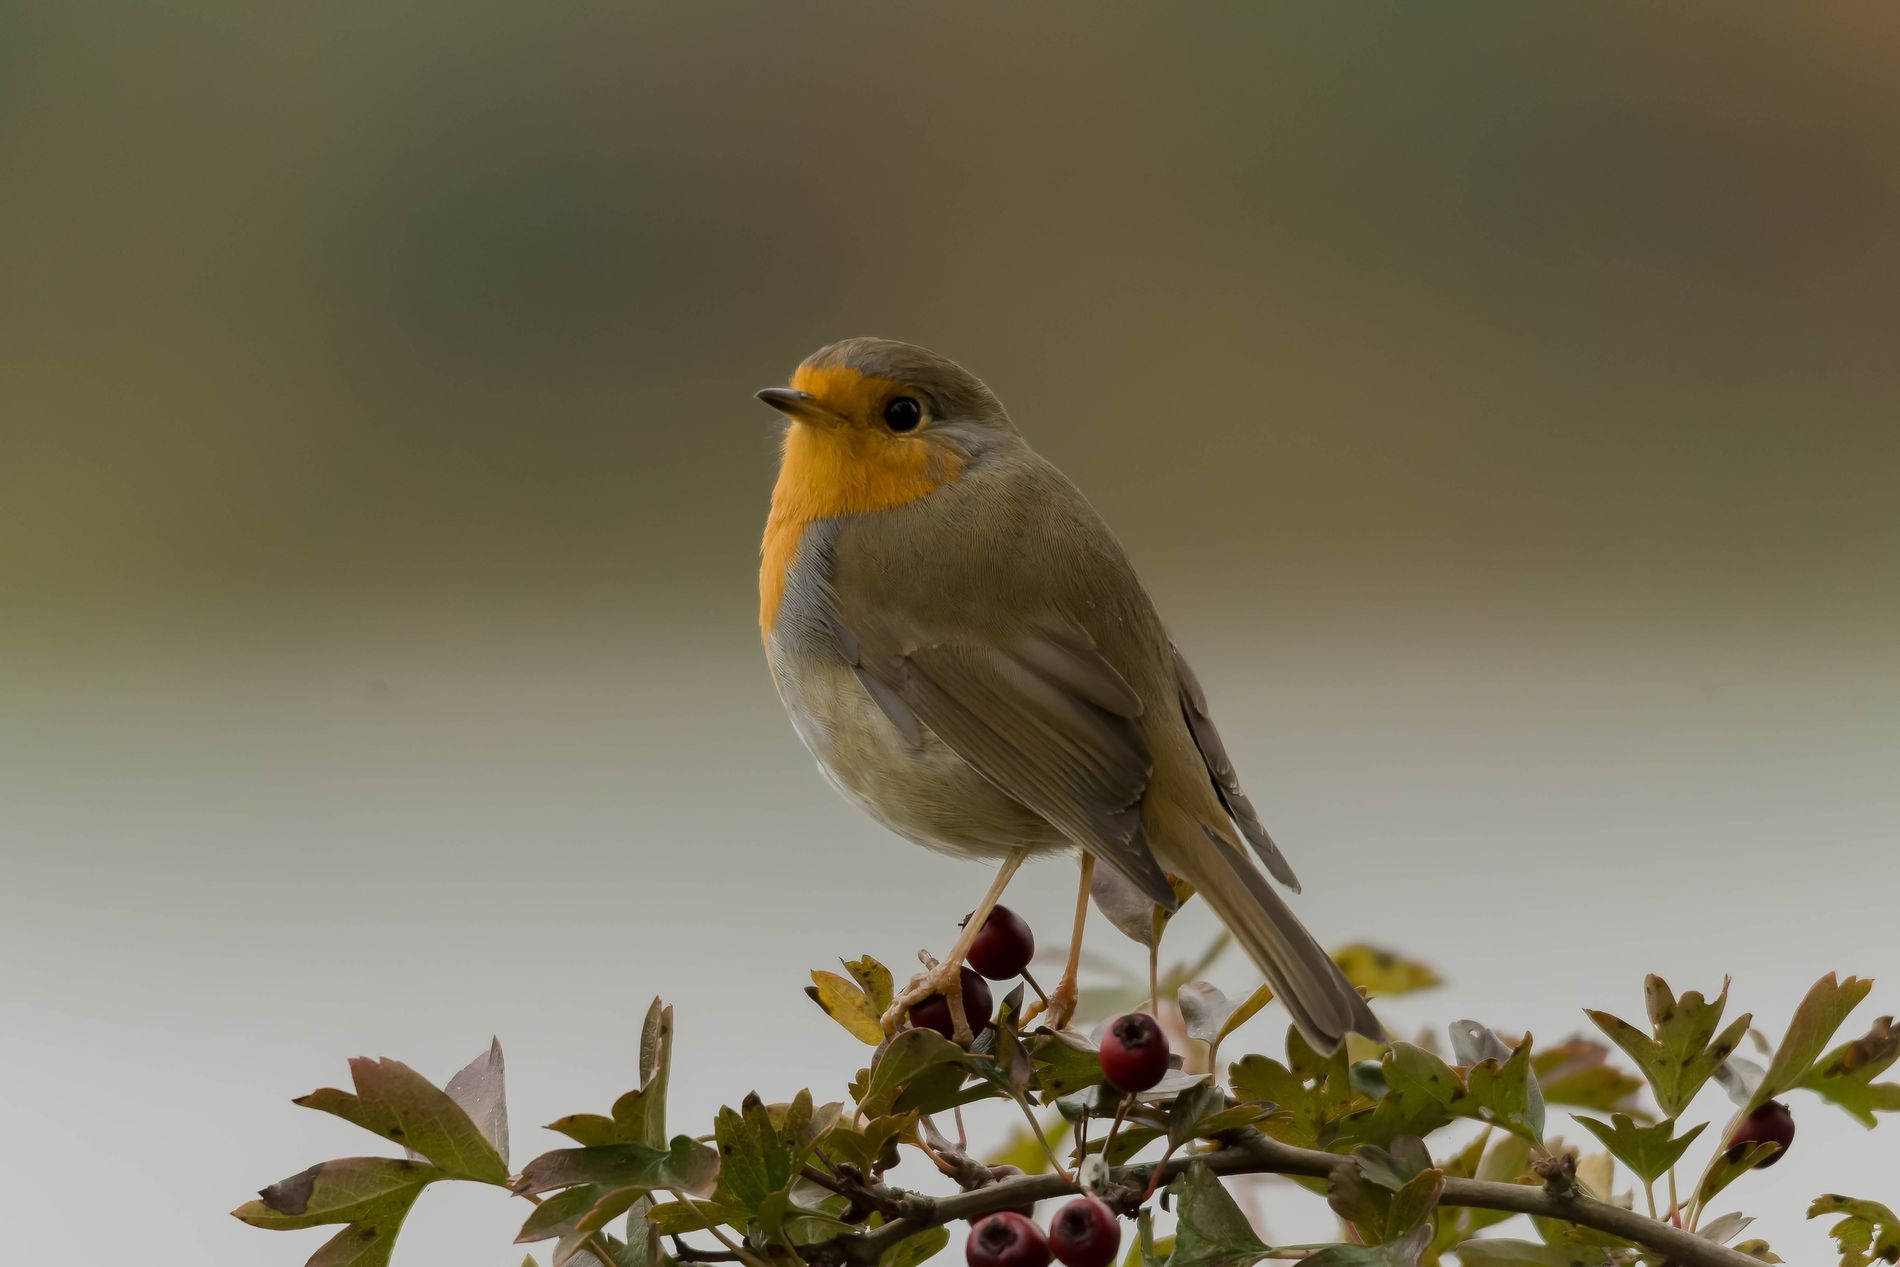
A robin bird in nature
An image showcases a robin bird standing on a plant's branch against a blurred background.
A close-up shot of a gray and yellow bird standing by a green plant, with a blurred background. The atmosphere of this photo is peaceful and natural.
Labels: Animal, Bird, Finch, Robin, Anthus, Blackbird, Canary, Plant, Blur
Camera: NIKON CORPORATION NIKON D7500
Lens: 150.0-500.0 mm f/5.0-6.3
Aperture: F6.3
Exposure: 1/4000 sec
ISO: 2500
Focal length: 500.0 mm